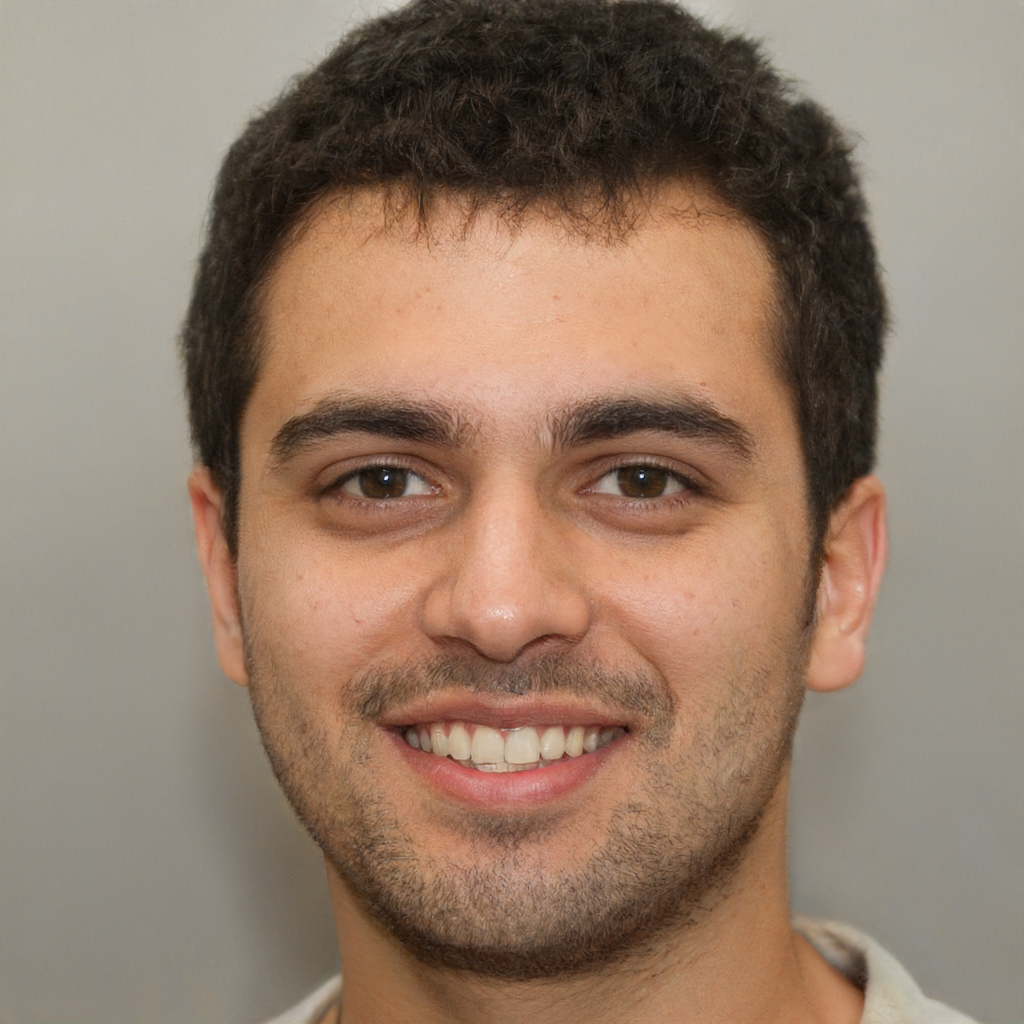
Gender: Male